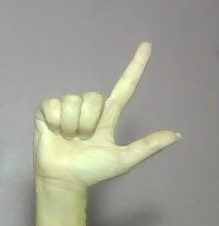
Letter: laam